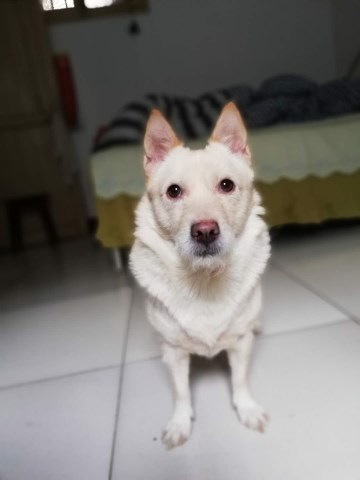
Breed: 2909-n000116-Cardigan